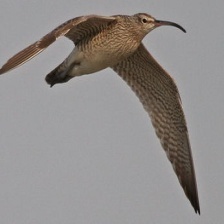
Species: WHIMBREL
Scientific name: NUMENIUS PHAEOPUS